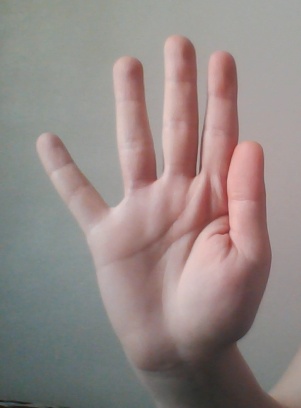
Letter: sheen